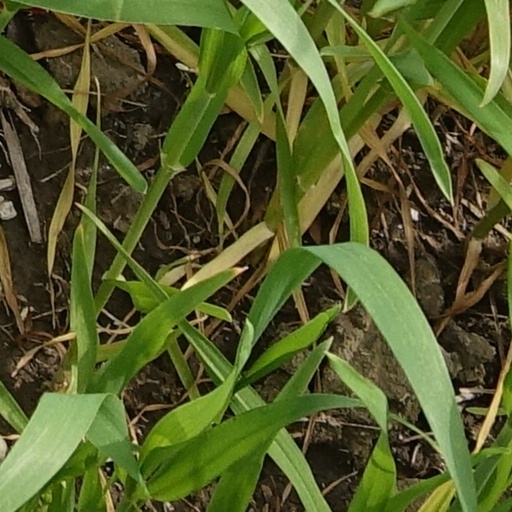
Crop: wheat